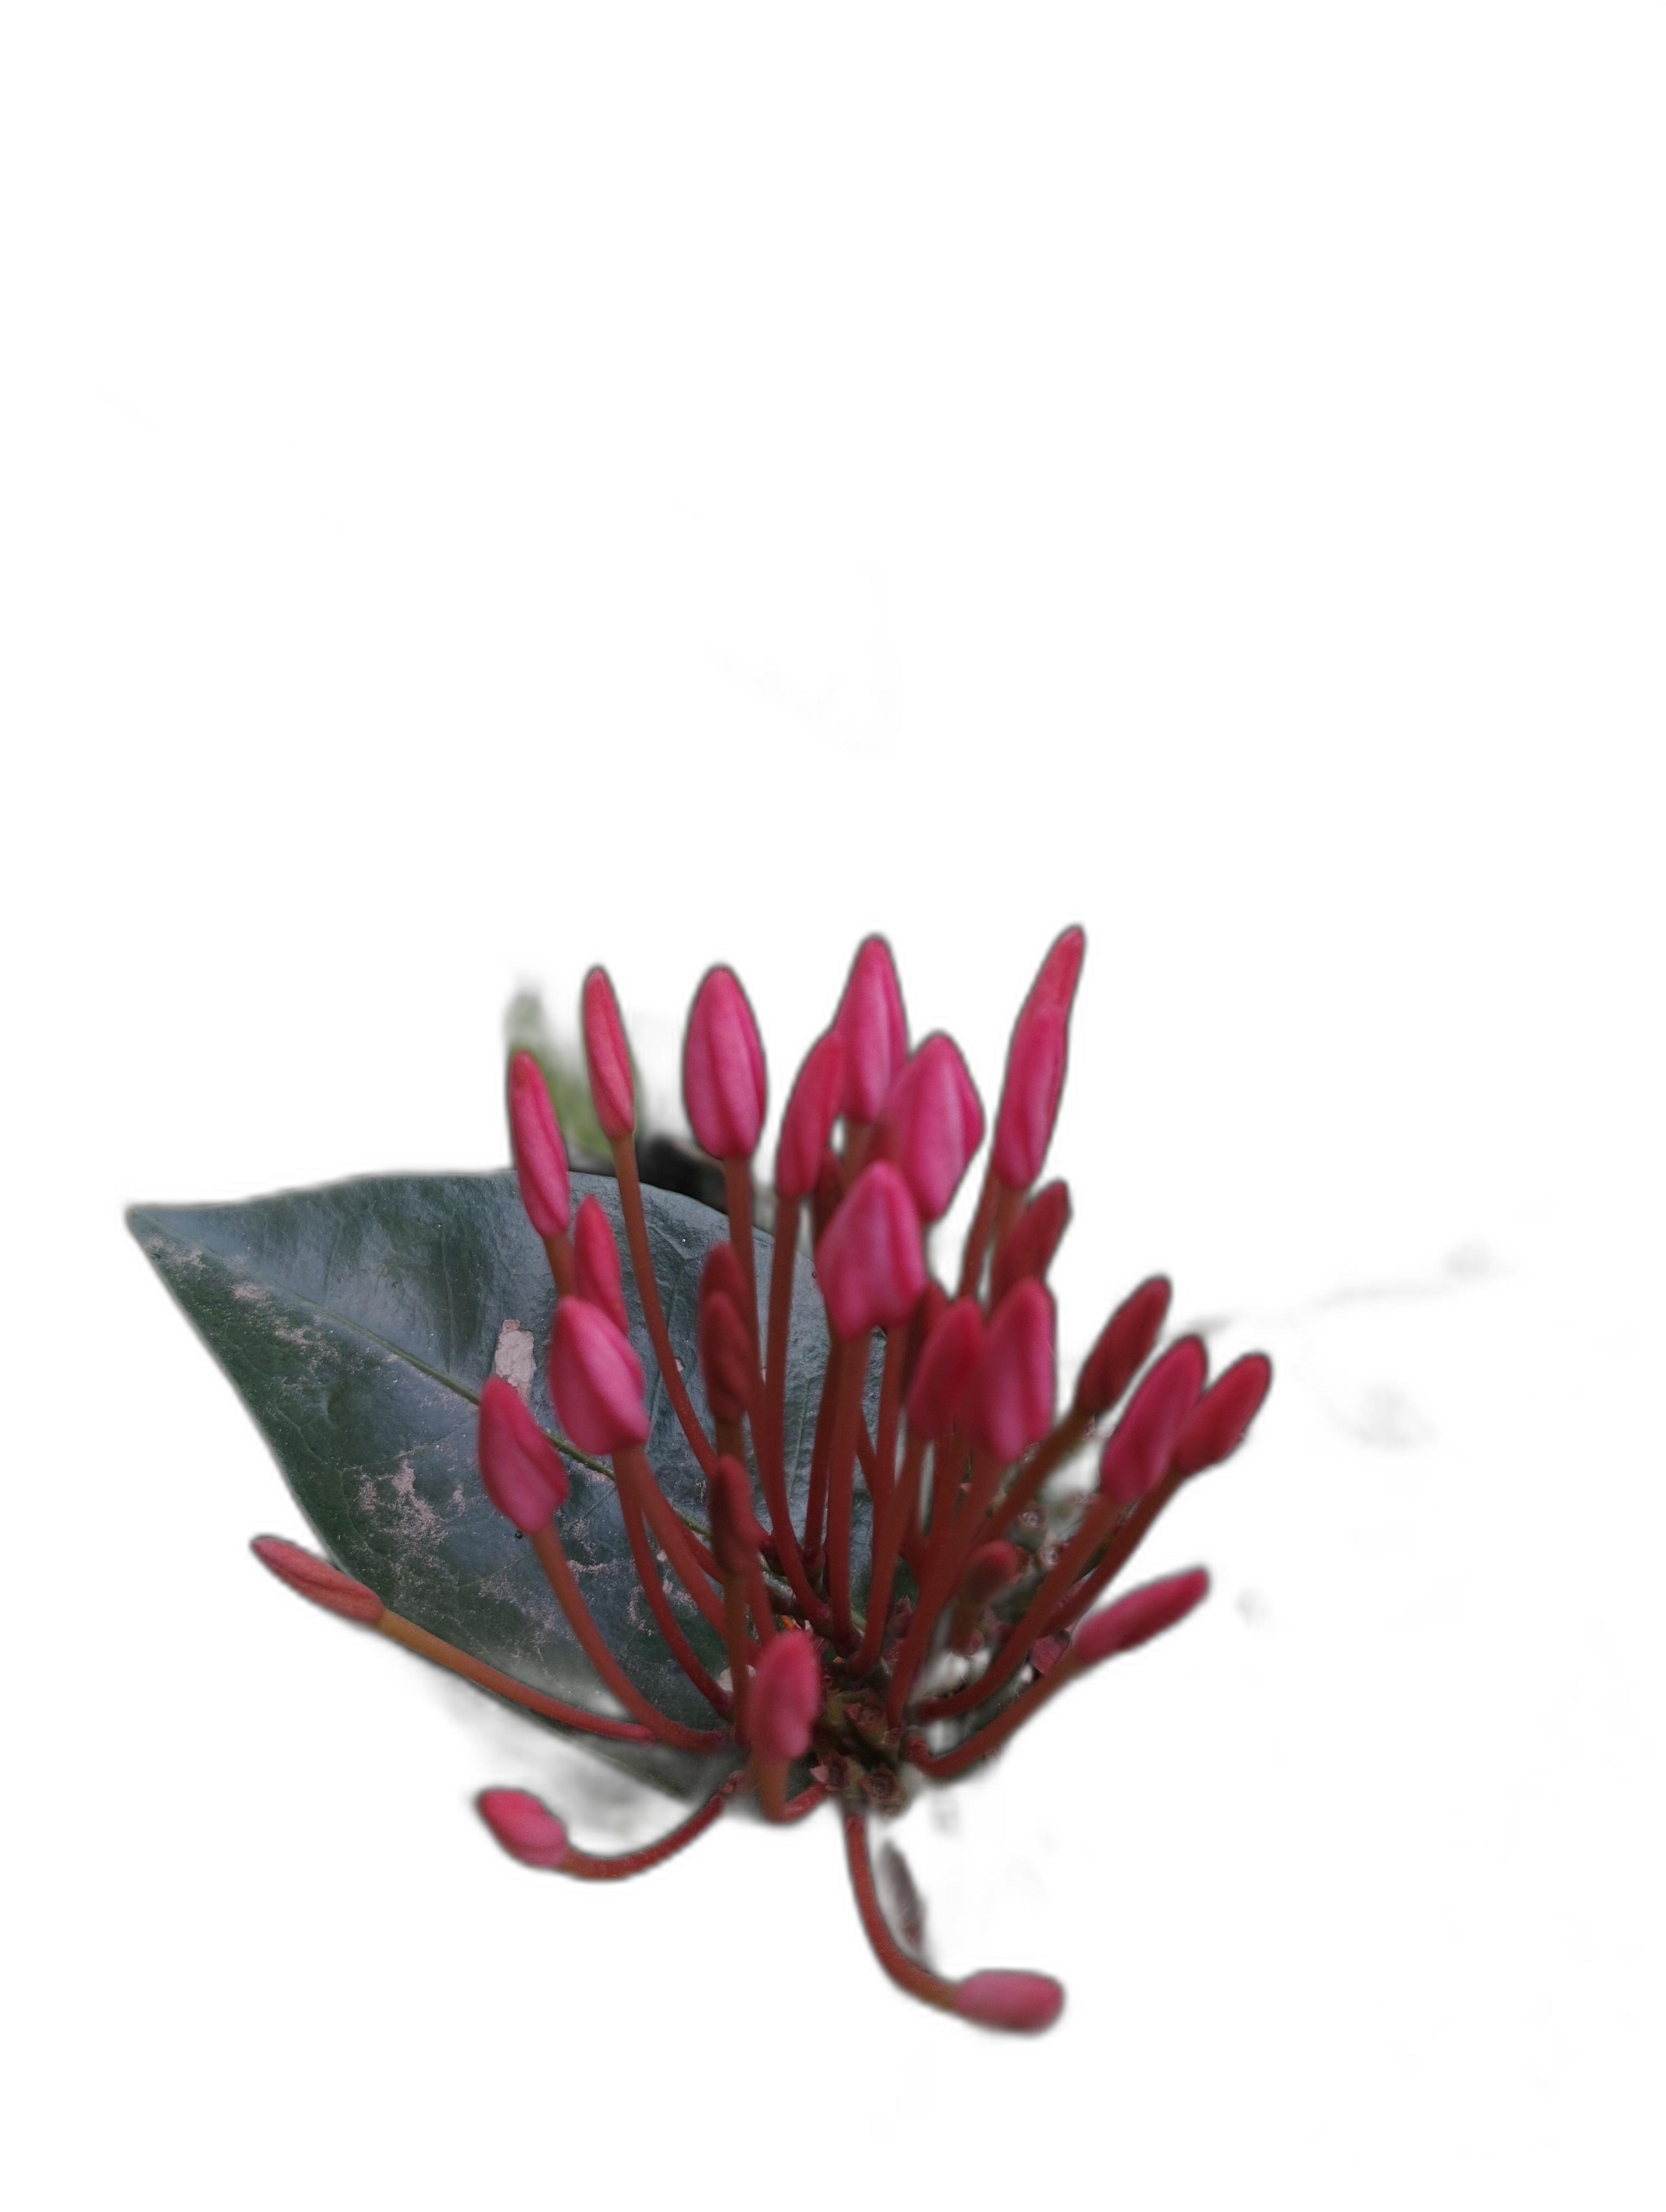
Label: Jungle geranium